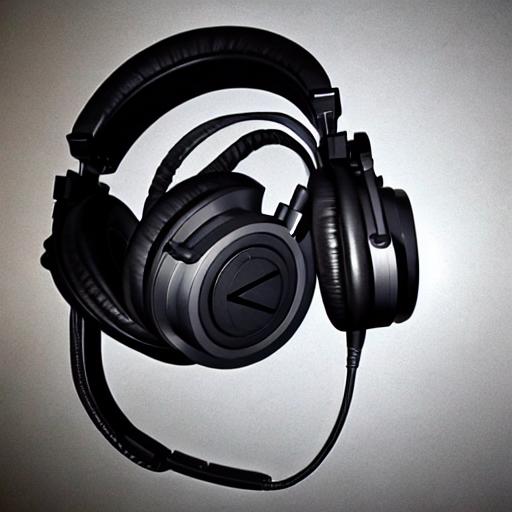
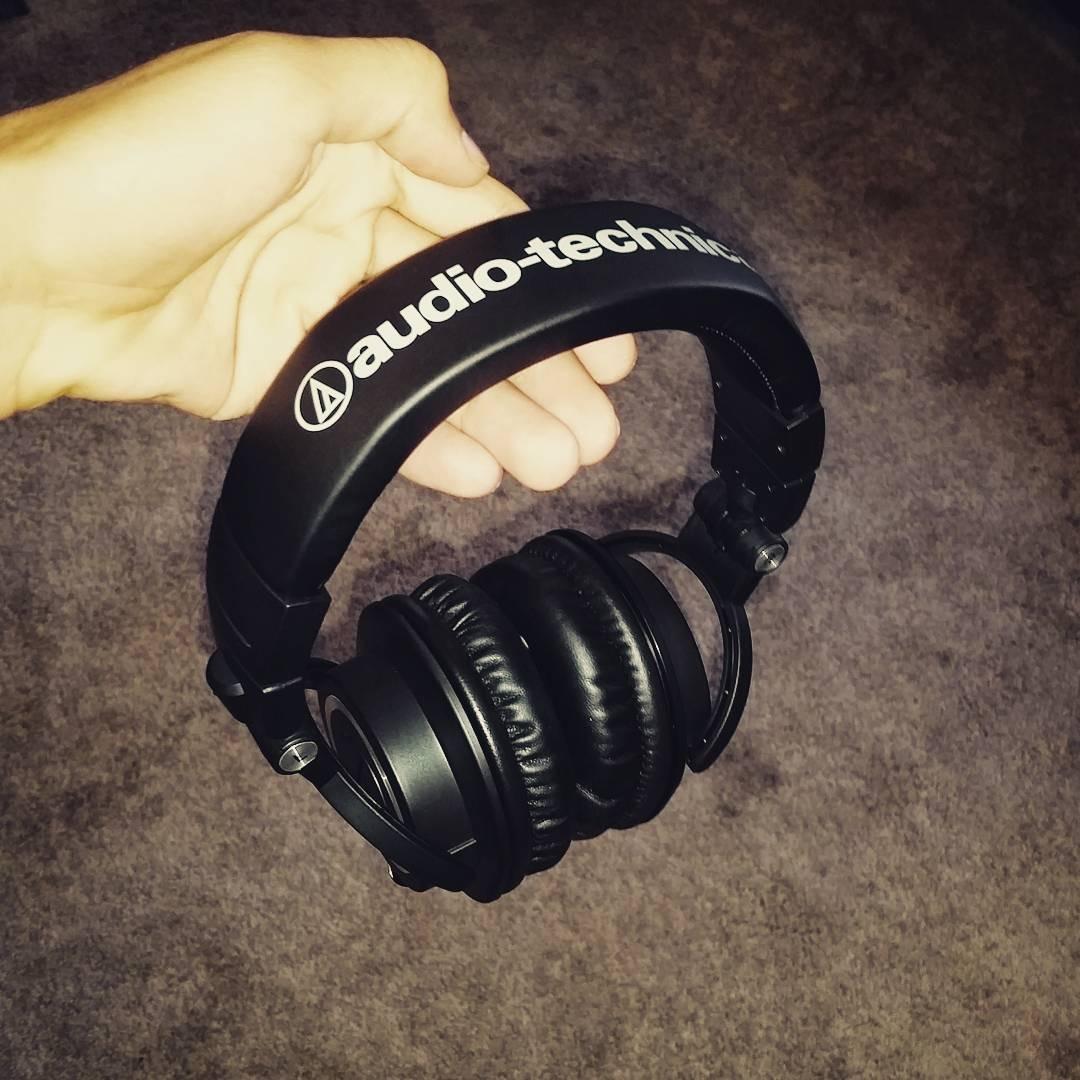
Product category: headphones
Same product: no